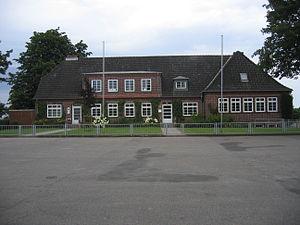
Steinfeld est une municipalité allemande située dans le land du Schleswig-Holstein et dans l'arrondissement de Schleswig-Flensbourg. En 2015, sa population est de 767 habitants.